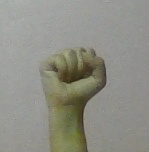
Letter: saad